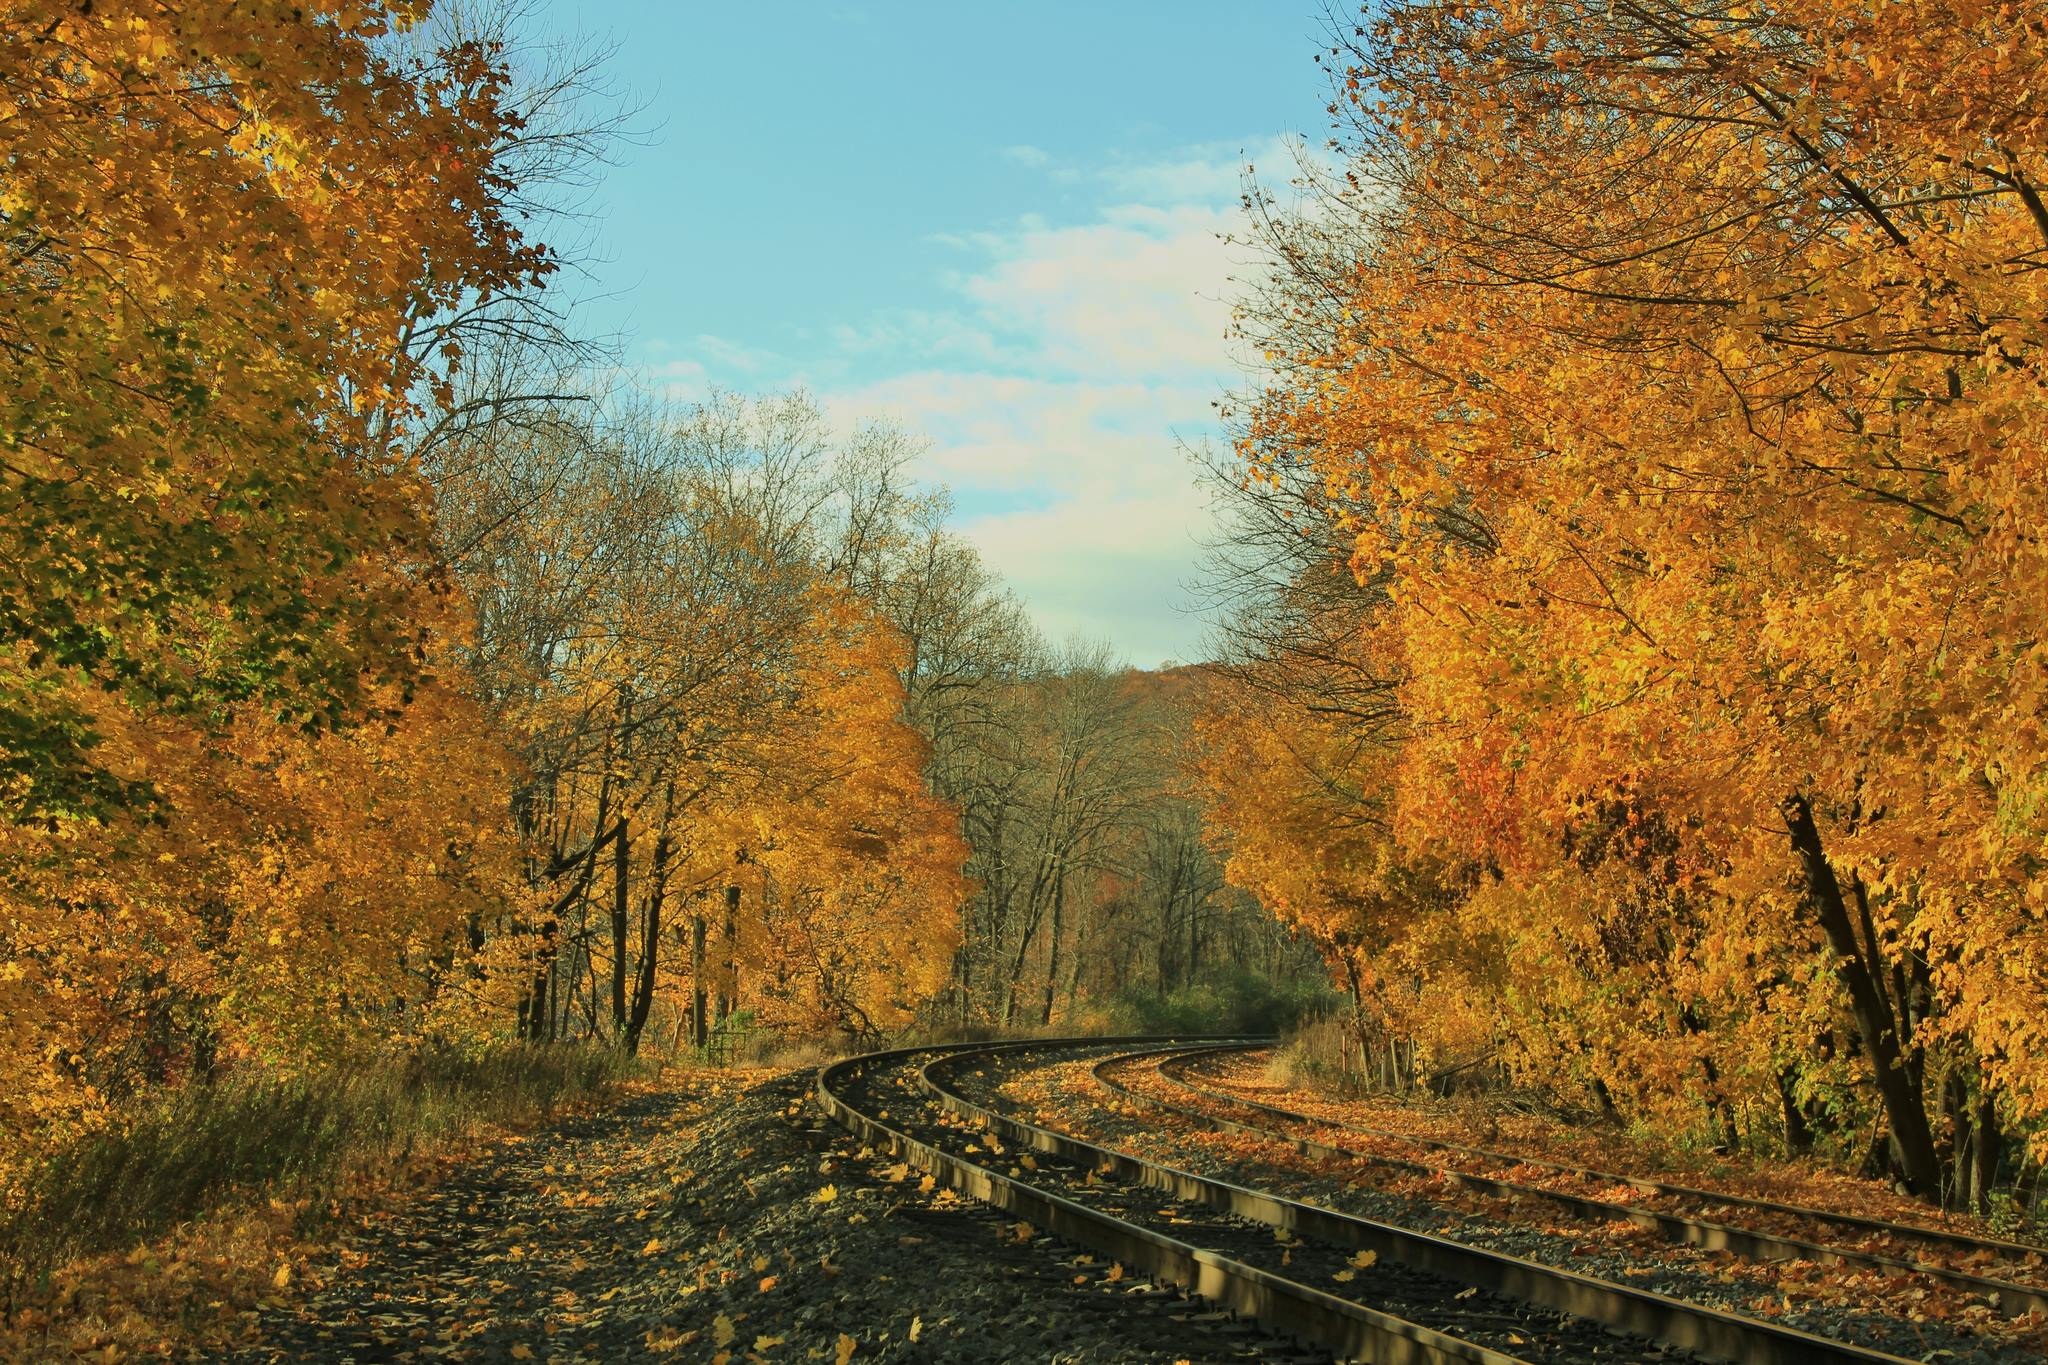
landscape, tree, nature, forest, people, plant, woman, warm, sunlight, morning, leaf, fall, kid, evening, orange, young, green, red, autumn, park, child, colorful, yellow, pink, baby, childhood, season, maple, caucasian, leaves, outdoors, september, fun, happy, happiness, seasonal, little, fallen, woodland, november, habitat, october, rural area, atmospheric phenomenon, woody plant